Chupacabra (roller coaster)

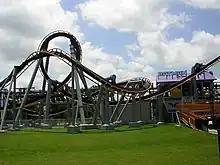
Chupacabra when it was known as Batman: The Ride at Six Flags New Orleans.

After departing from the station, the train immediately climbs the chain lift hill. At the top, the train makes a sharp downward right turn into the roller coaster's first element, a vertical loop, reaching a top speed of approximately . After exiting the loop, the train enters a zero-g roll inversion before entering a second vertical loop. This is followed by an upward right-handed helix and a downward left turn into a series of corkscrews separate by a sharp left turn. The train then veers right into a brake run and returns to the station. One cycle of the ride lasts approximately two minutes.